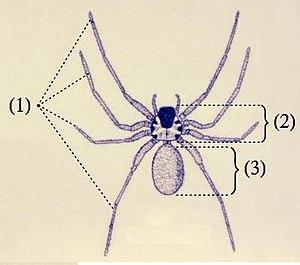
Le céphalothorax est la partie antérieure du corps de certains arthropodes résultant de la réunion, au cours de l'évolution, des deux parties antérieures, la tête et le thorax.
Les Arachnides sont une classe d'arthropodes chélicérés, terrestres ou aquatiques, souvent insectivores. C'est le groupe qui comprend, entre autres, les araignées, les scorpions et les acariens. Ils se distinguent au sein de l’embranchement des arthropodes par le fait qu'ils possèdent quatre paires de pattes, qu'ils n'ont ni ailes ni antennes, et que leurs yeux sont simples et non composés. La plupart des arachnides sont ovipares et les sexes sont généralement de morphologies distinctes.
L'opisthosome est la région postérieure du corps des chélicérés résultant de la fusion du mésosome et du métasome ; c'est l'équivalent de l'abdomen des insectes. L'opisthosome ne porte aucun autre appendice que les filières, par opposition au prosome qui porte tous les autres appendices : ambulatoires, oraux et post-oraux. Il compte jusqu'à douze métamères plus le telson chez les scorpions. Chez les araignées, c'est cette région qui porte les filières.